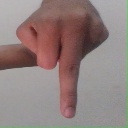
अक्षर: प